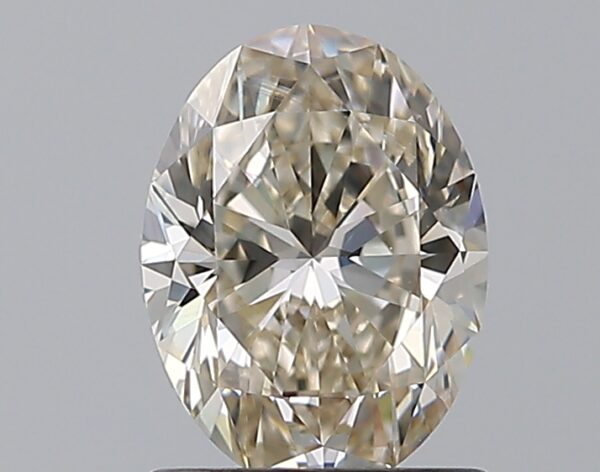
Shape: oval
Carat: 1.01
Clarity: VVS1
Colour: L
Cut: EX
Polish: EX
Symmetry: EX
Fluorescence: ST
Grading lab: GIA
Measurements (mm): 7.54 x 5.62 x 3.58